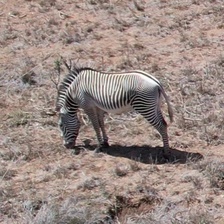
Pose orientation: left